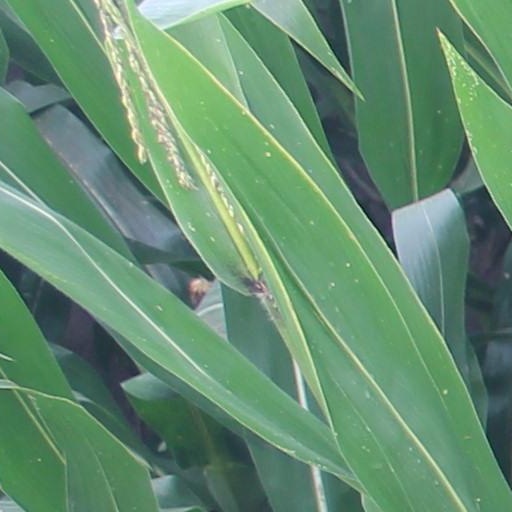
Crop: maize; corn